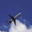
Label: airplane